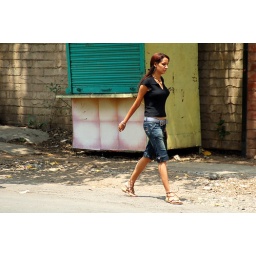
a girl walking in pune